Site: brandenburg
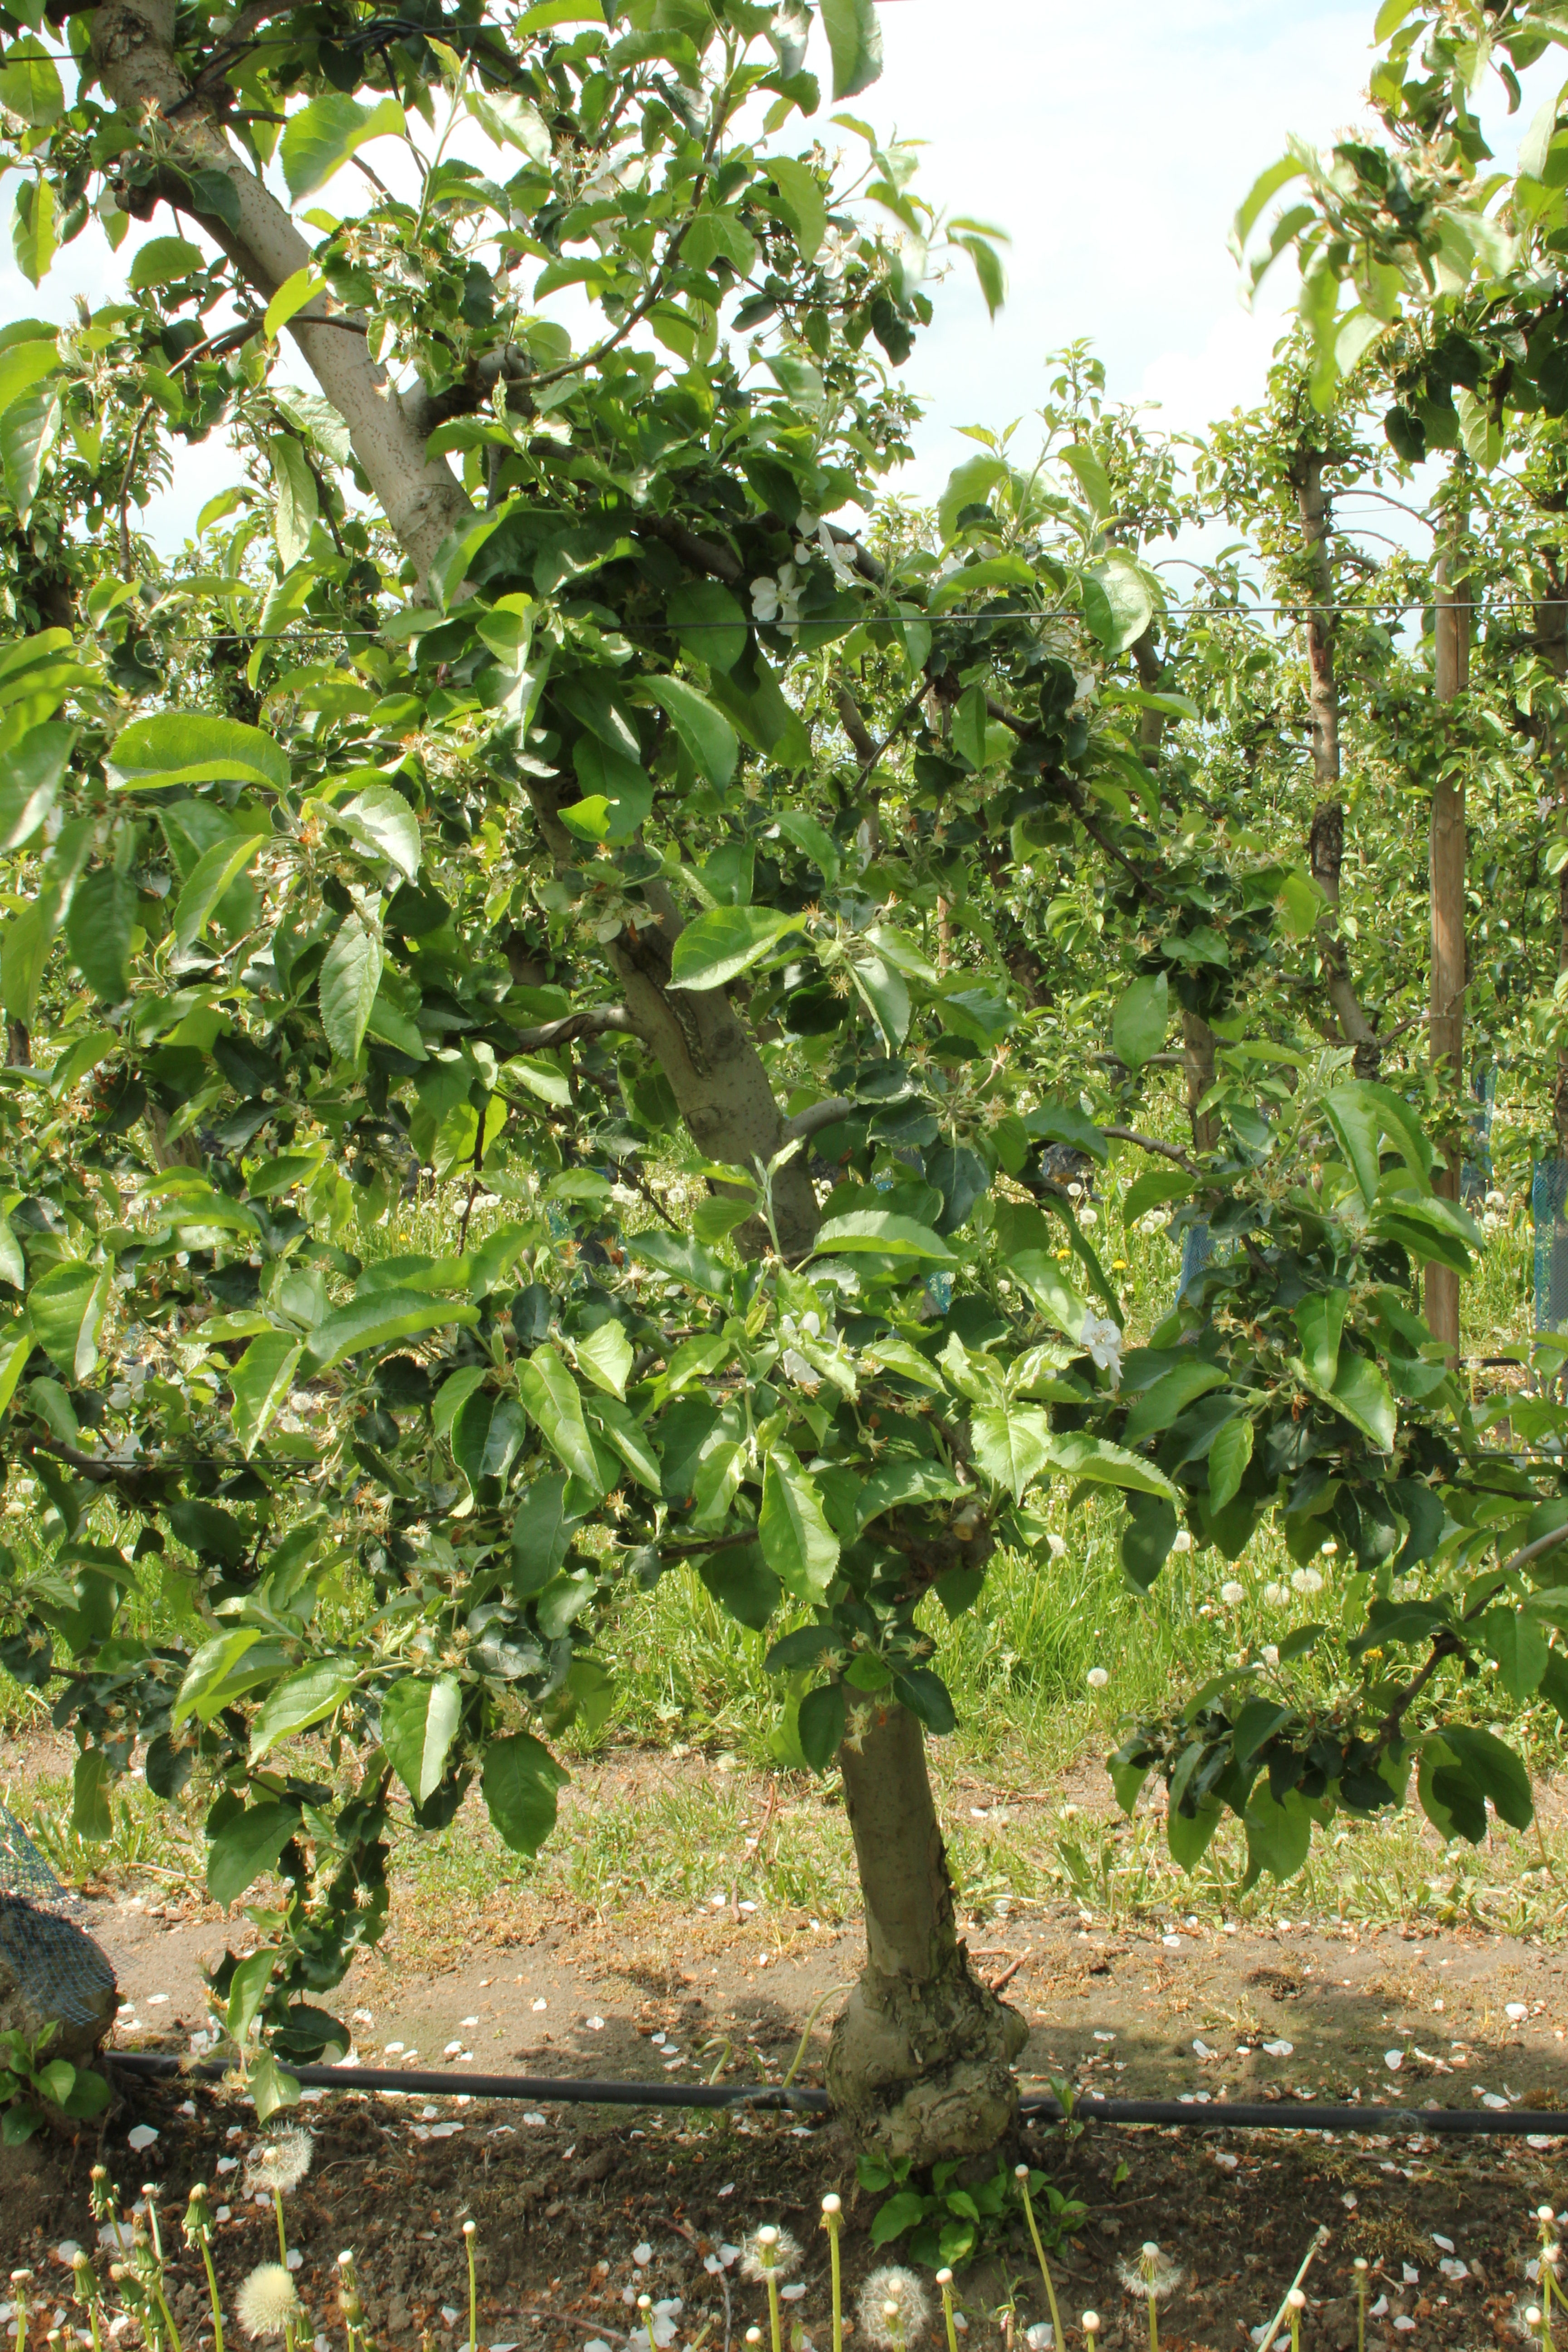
Growth stage (BBCH 67): Flowering